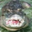
Label: crocodile